Crick Boat Show

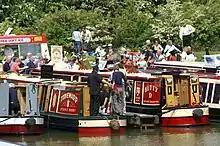
Crick Boat Show

The Crick Boat Show & Waterways Festival is an event that has been held annually at Crick Marina in Northamptonshire, England, since its inception in 2000.